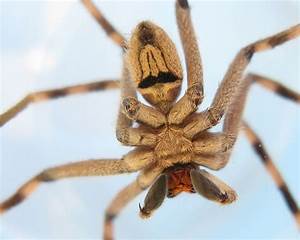
Label: ragno